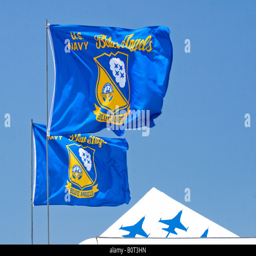
flags fly above the stands during the air show